Napoleon's Daughter

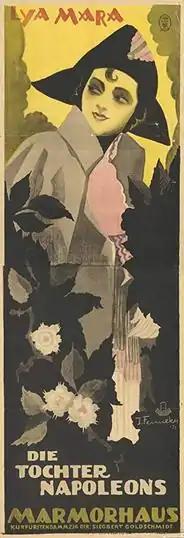
Theatrical film poster

Napoleon's Daughter (German: Die Tochter Napoleons) is a 1922 German silent historical film directed by Frederic Zelnik and starring Lya Mara, Ludwig Hartau and Ernst Hofmann. It premiered at the Marmorhaus in Berlin.